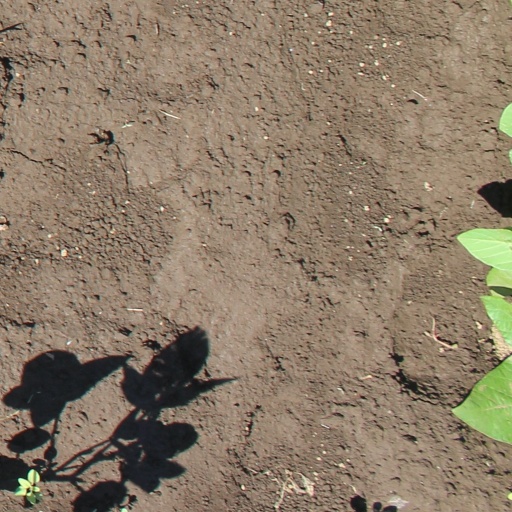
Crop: soybean